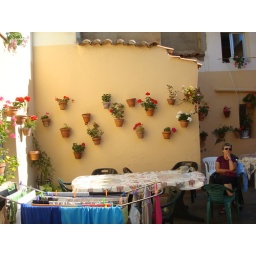
Laundry and flower pots in a refuge.